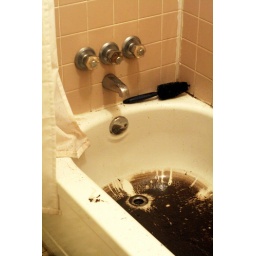
Why I live alone: you can wash your mountain bike in the shower